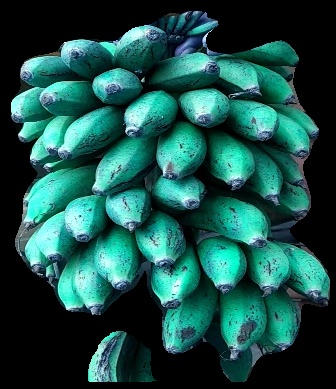
Variety: rasbale
Grade: grade3